Santiago Tuxtla

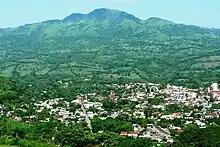
City and surrounded farm/pasture land

The municipality is located in the south of Veracruz, about 260 km from the state capital of Xalapa. It is part of the Sierra de los Tuxtlas Region, a somewhat mountainous area created by volcanic activity. Most of the territory lives on an extinct volcano named El Vigía along with the plains of the San Juan River, with an average altitude of 200 meters above sea level.